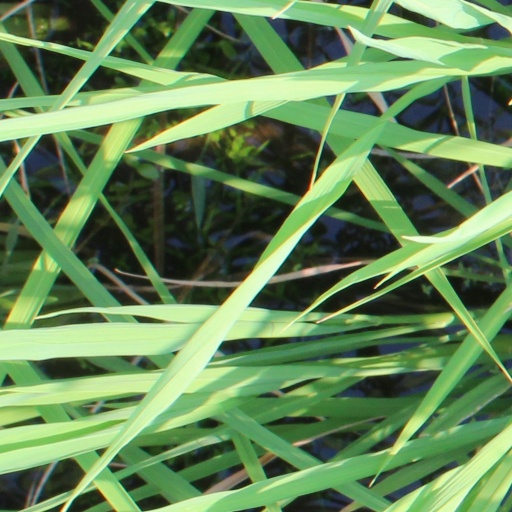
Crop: rice